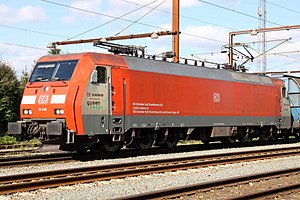
Litra EG
EG 3108 i Padborg i 2016
Litra EG er typebetegnelsen for 13 ellokomotiver, som DSB modtog i 1999 og 2000 fra det tyske firma Siemens AG af typen Siemens ES64 EuroSprinter. Lokomotiverne fik numrene DSB EG 3101-3113 og er blandt Europas kraftigste.